Hyperprolactinaemia

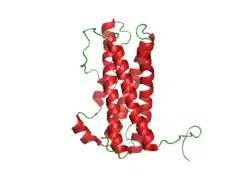
Prolactin

Hyperprolactinaemia (also spelled hyperprolactinemia) is a condition characterized by abnormally high levels of prolactin in the blood. In women, normal prolactin levels average to about 13 ng/mL, while in men, they average 5 ng/mL. The upper normal limit of serum prolactin is typically between 15 and 25 ng/mL for both genders. Levels exceeding this range indicate hyperprolactinemia.